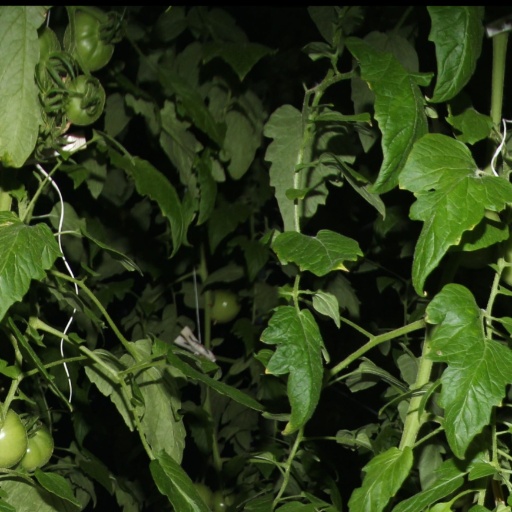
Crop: tomato